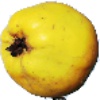
Label: Quince 1